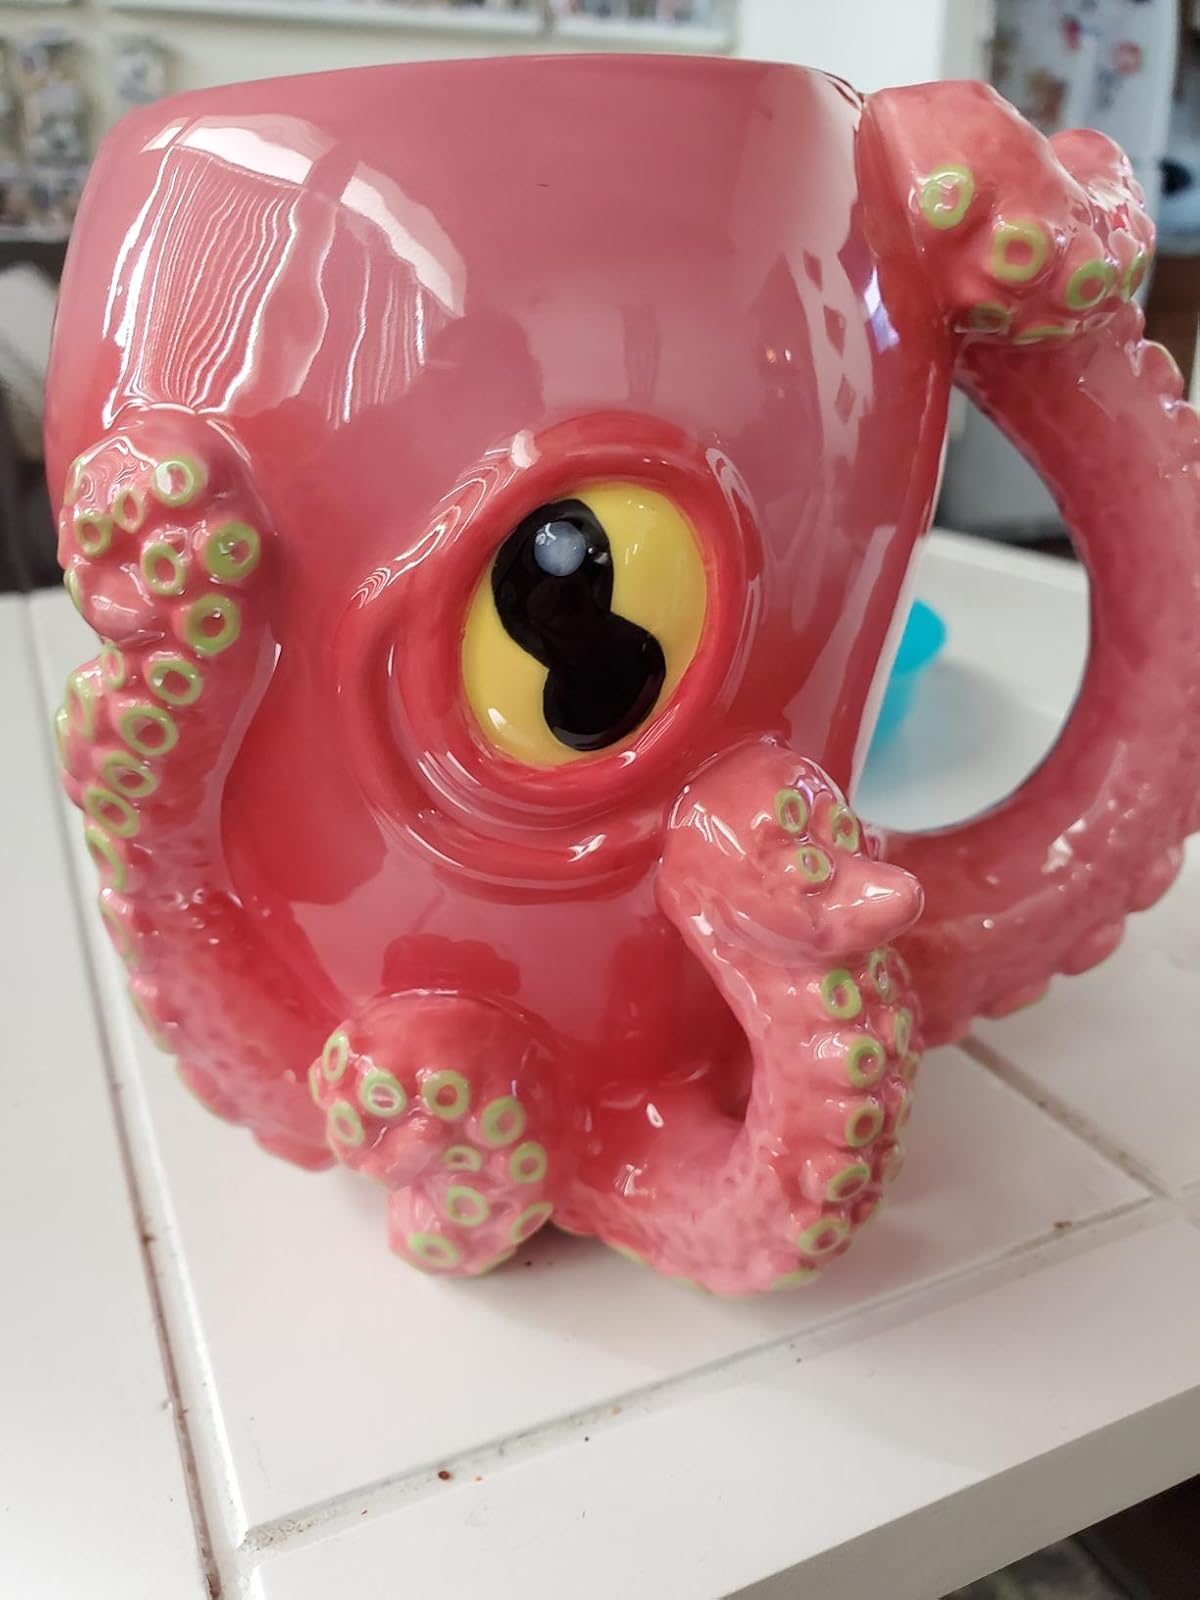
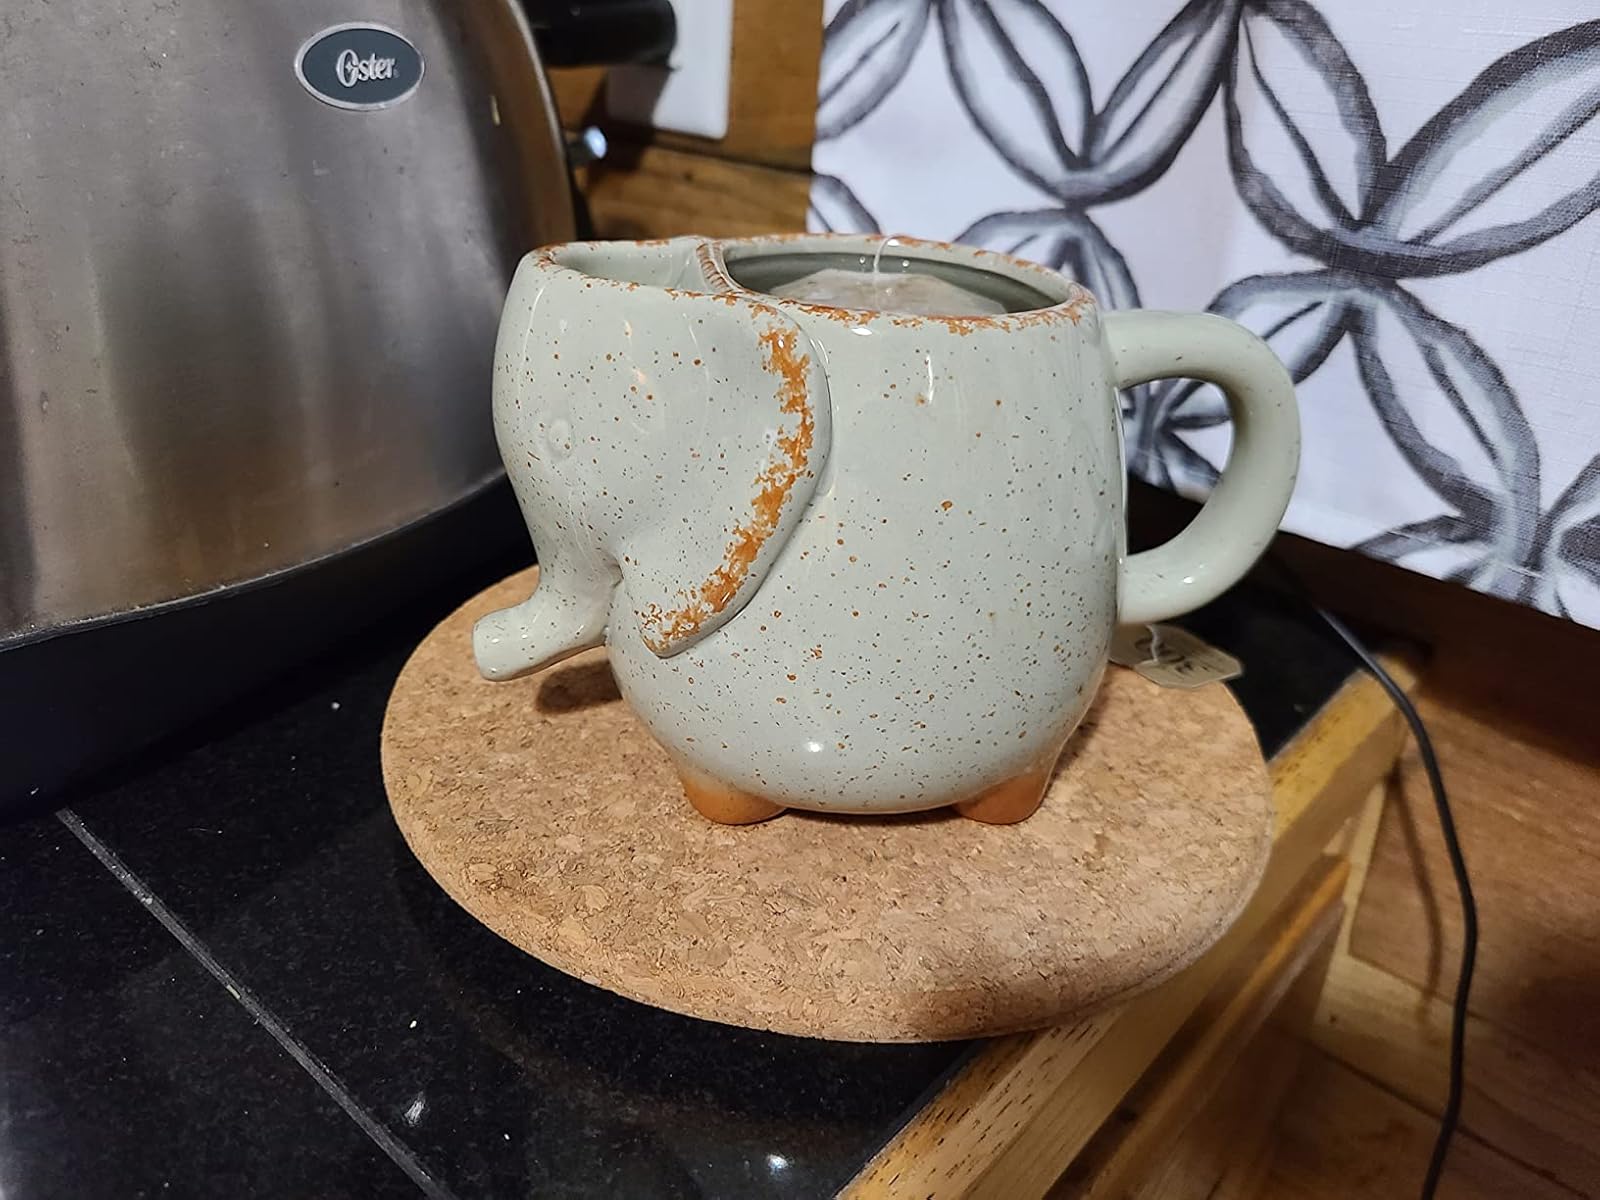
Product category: items_mug
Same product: no